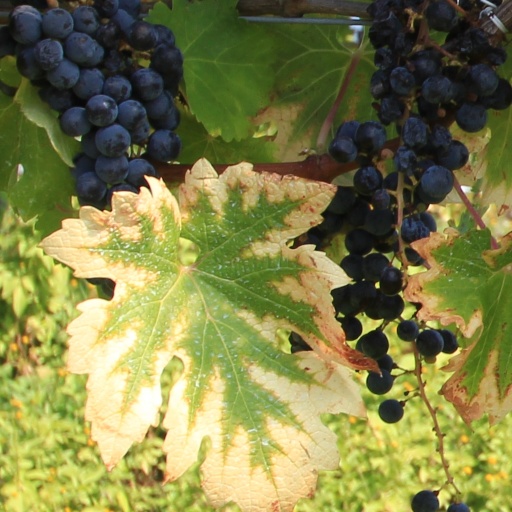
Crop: grape